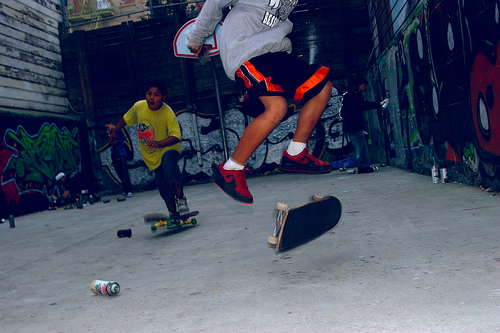
question: 画像の中に誰が写っていますか?
answer: スケートボードをしている人達、落書きをしている人、立っている人、座っている人

question: 1番手前でスケートボードをしている人はどんなポーズで写っていますか?
answer: スケートボードと共に飛んでいる

question: 1番手前で飛んでいる人は何色の服を着ていますか?
answer: グレー、黒、白

question: 1番手前で飛んでいる人は何色の短パンを履いていますか?
answer: 紺、オレンジ、白

question: 1番手前で飛んでいる人は何色の靴下を履いていますか?
answer: 白

question: 1番手前で飛んでいる人は何色の靴を履いていますか?
answer: 赤、紺

question: 1番手前で飛んでいる人はどこのブランドの靴を履いていますか?
answer: NIKE

question: 何のゴールが写っていますか?
answer: バスケットゴール